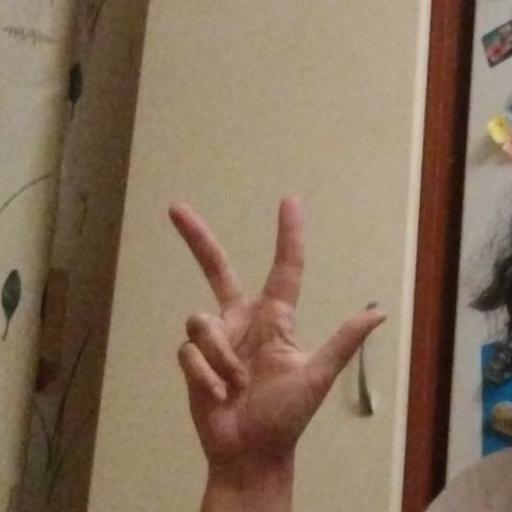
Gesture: three2